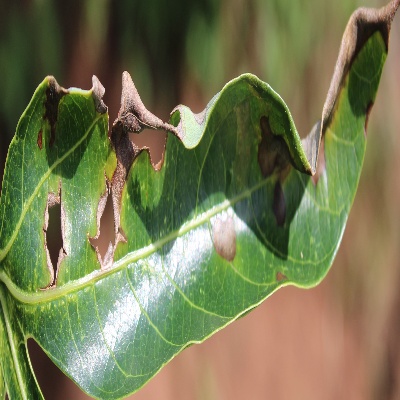
Crop: Cassava
Condition: bacterial blight